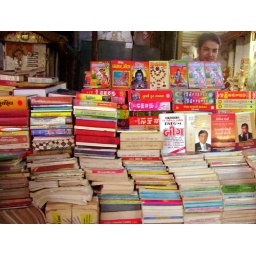
@ the informal books market under the Gandhi bridge, Ahemdabad, India